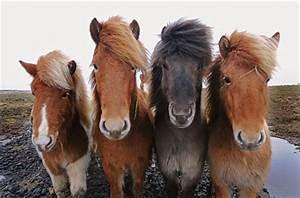
horse